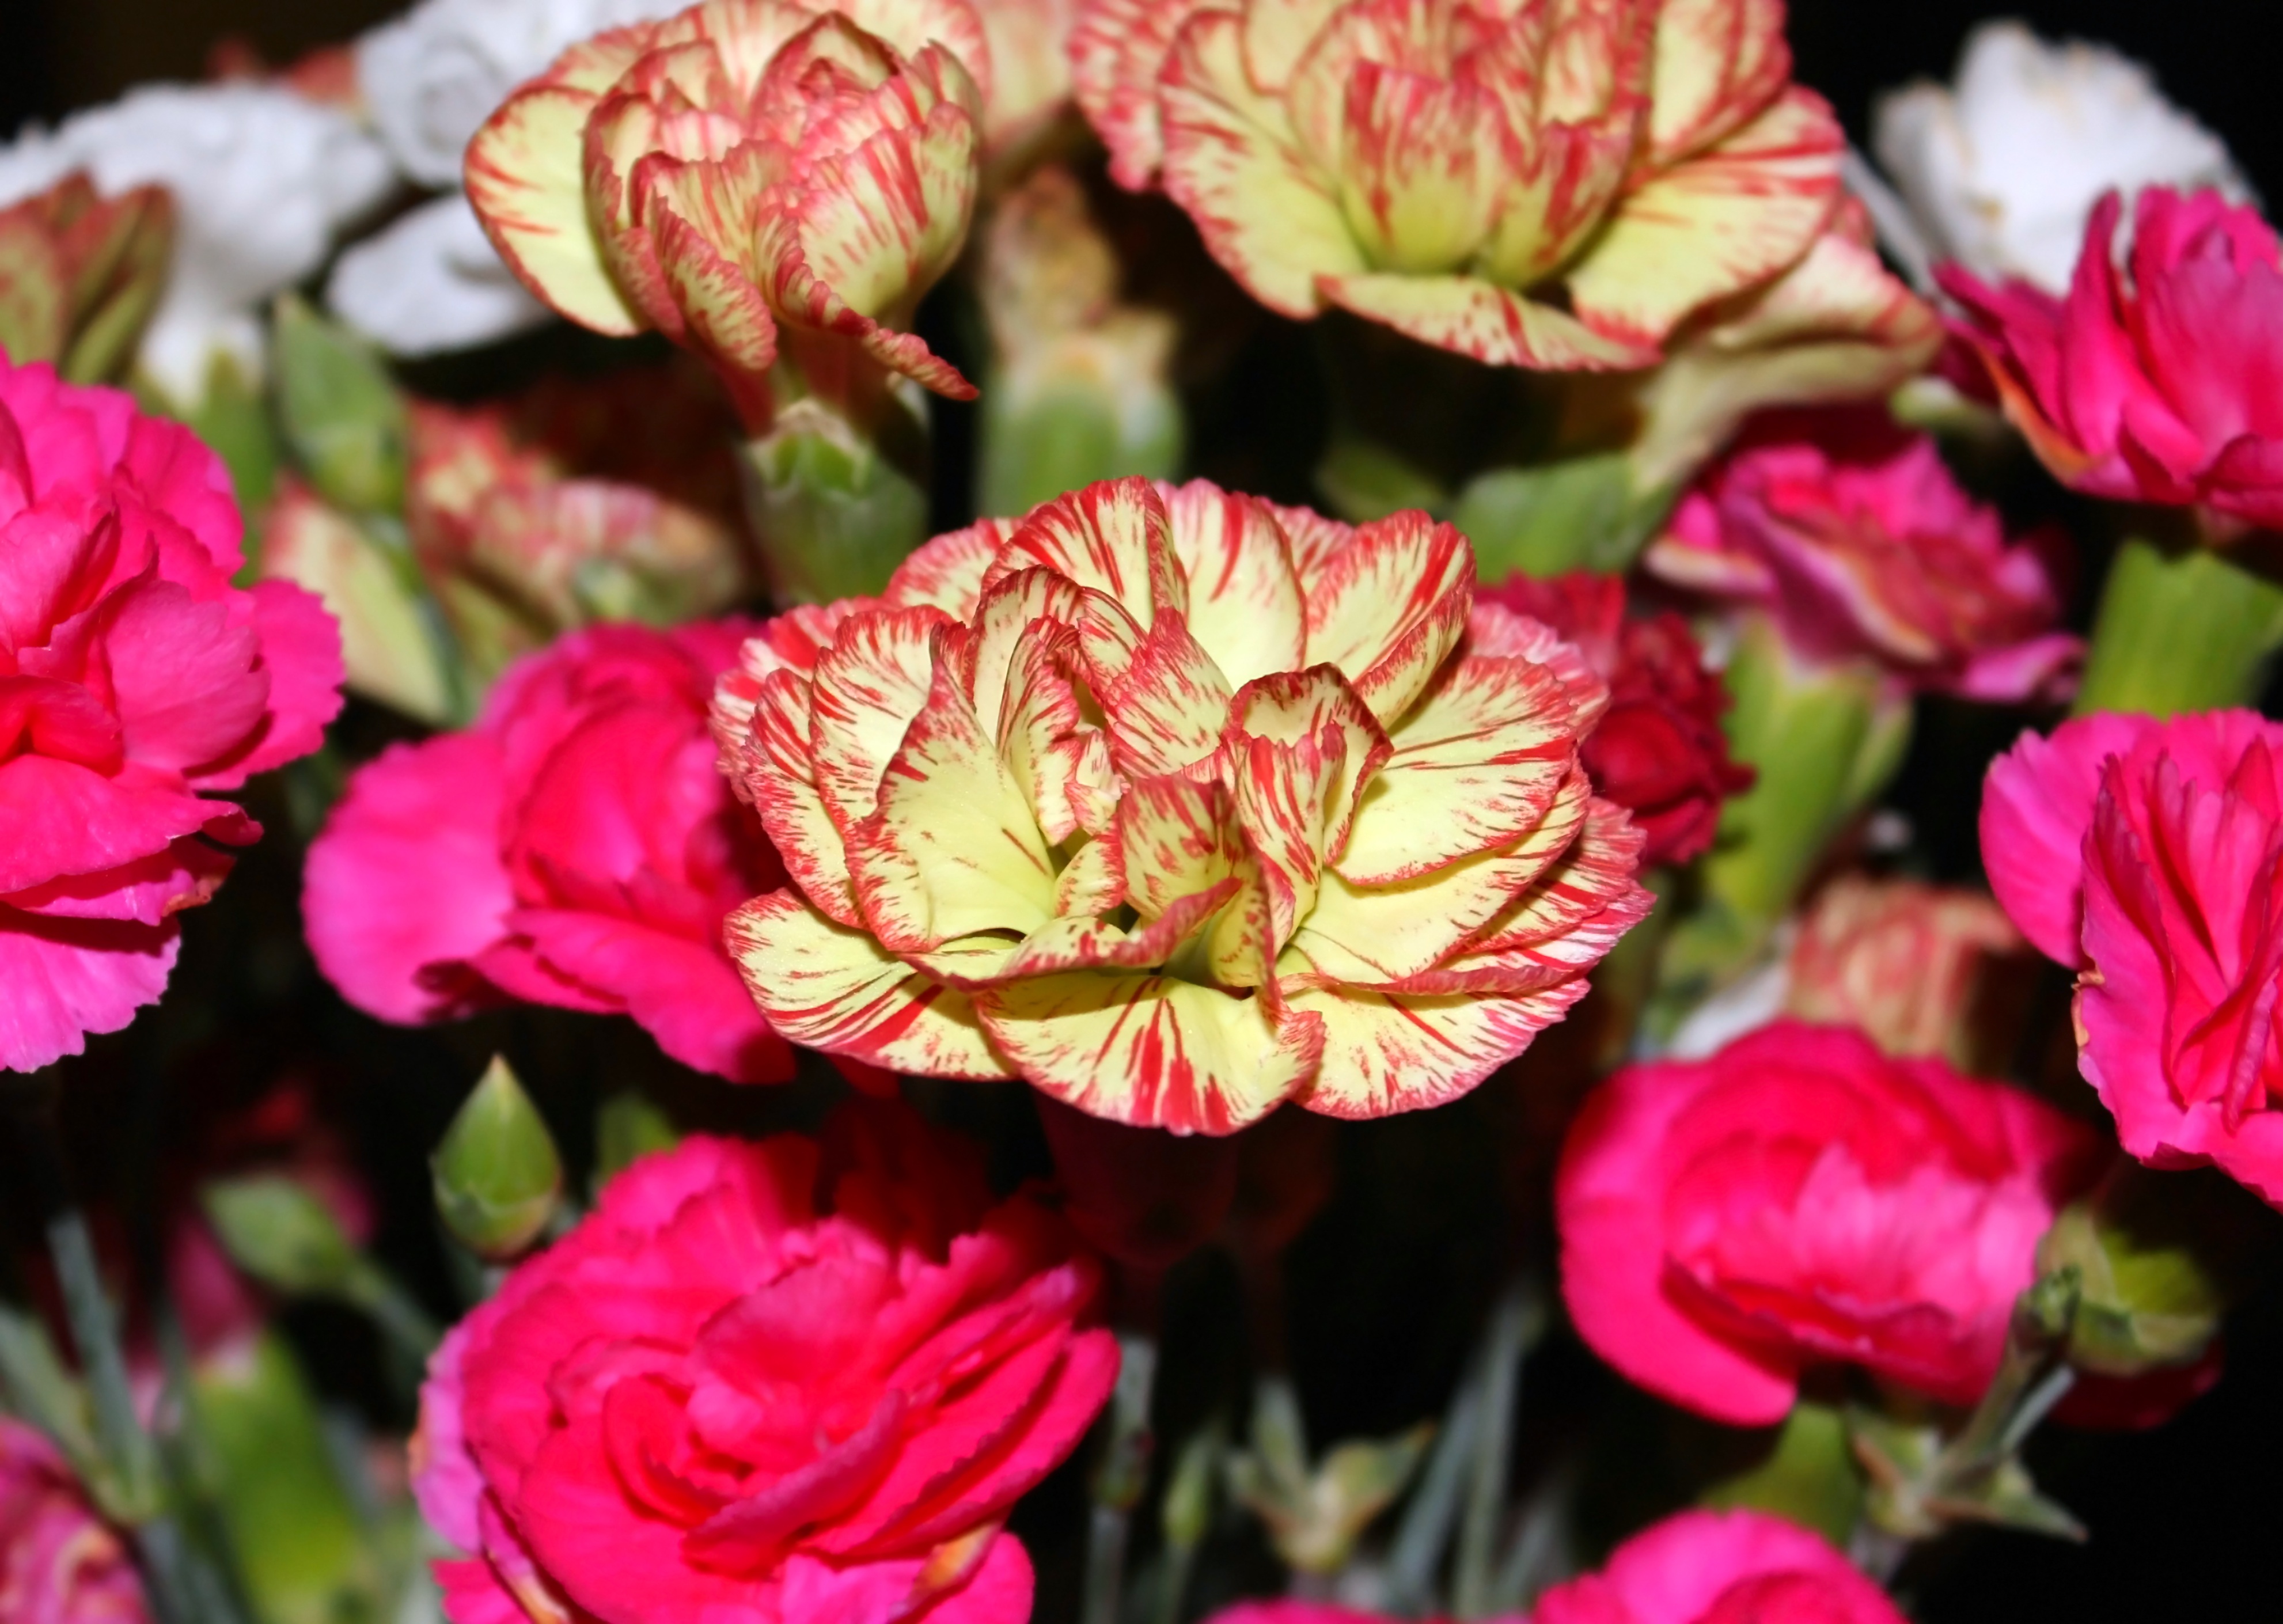
blossom, plant, flower, petal, floral, bouquet, red, botany, pink, flora, arrangement, carnation, floristry, dianthus, macro photography, flowering plant, annual plant, land plant, pink family, baby carnation